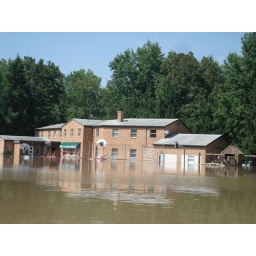
Day Care building owned by the SPP church